Chemistry

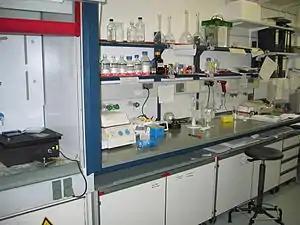
Laboratory, Institute of Biochemistry, University of Cologne in Germany

The current model of atomic structure is the quantum mechanical model. Traditional chemistry starts with the study of elementary particles, atoms, molecules, substances, metals, crystals and other aggregates of matter. Matter can be studied in solid, liquid, gas and plasma states, in isolation or in combination. The interactions, reactions and transformations that are studied in chemistry are usually the result of interactions between atoms, leading to rearrangements of the chemical bonds which hold atoms together. Such behaviors are studied in a chemistry laboratory.